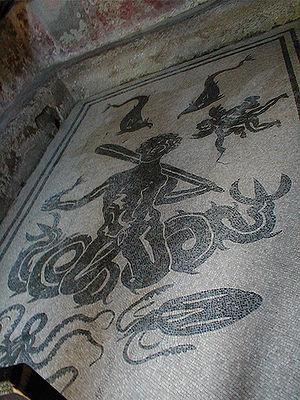
Triton est un dieu marin de la mythologie grecque, fils de Poséidon et d'Amphitrite, messager des flots. Triton est le père de Pallas et est parfois cité comme le père de Scylla par Lamia, et des tritons. La partie supérieure de son corps jusqu'aux reins est celle d'un homme nageant, la partie inférieure celle d'un poisson à longue queue. C'était la trompette du dieu de la mer qu'il précédait toujours en annonçant son arrivée au son de sa conque recourbée. Quelquefois, il est porté à la surface des eaux et d'autres, il parait dans un char traîné par des chevaux bleus. Les poètes attribuent à Triton un autre office que celui d'être trompette de Poséidon, celui de calmer les flots et de faire cesser les tempêtes. Ainsi, selon Ovide, Poséidon, voulant rappeler les eaux du déluge de Deucalion, commande à Triton d'enfler sa conque, au son de laquelle les eaux se retirent. Selon Virgile, lorsque Poséidon veut apaiser la tempête qu'Héra a excitée contre Énée, Triton, assisté de la Néréide Cymothoé, fait ses efforts pour sauver les vaisseaux échoués. Les poètes admettent plusieurs « tritons » avec les mêmes fonctions et la même figure.